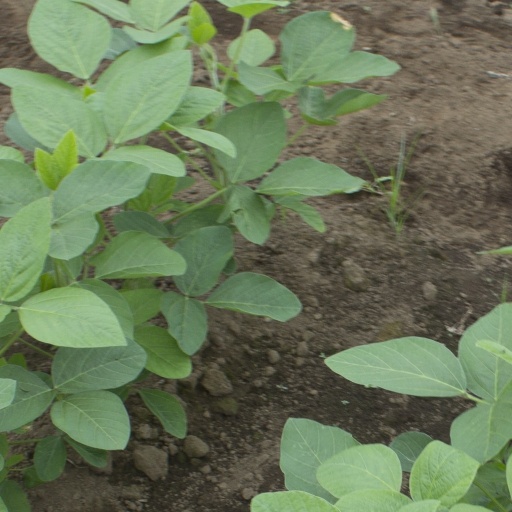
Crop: soybean